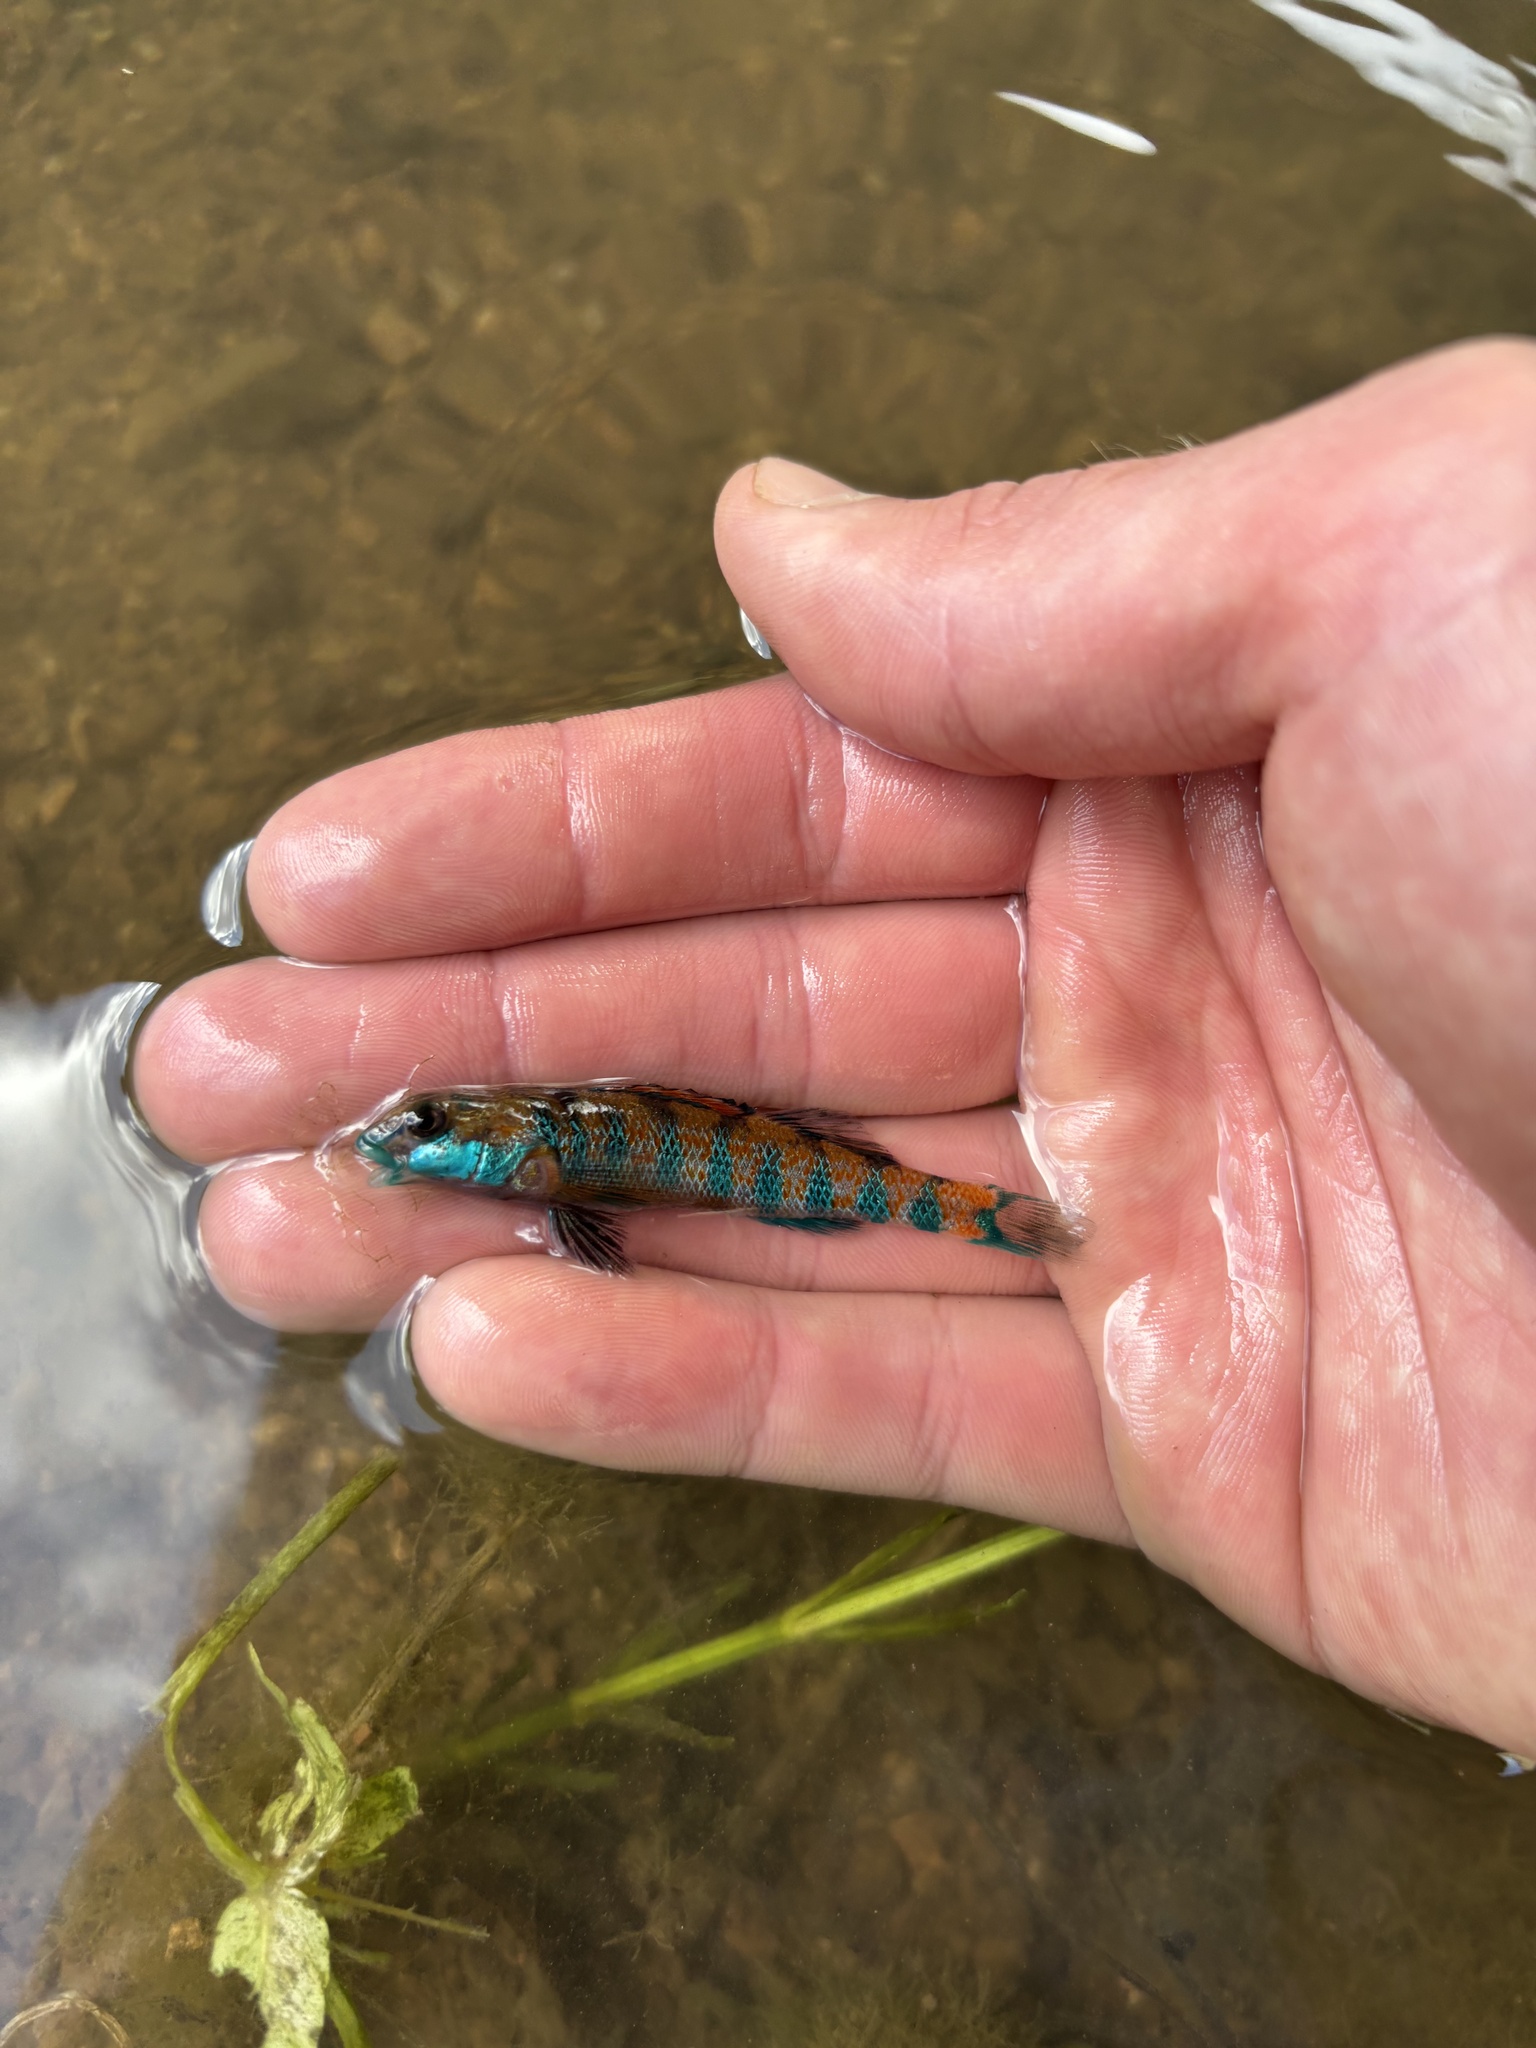
fish (species not among the labelled classes)